Beachamwell

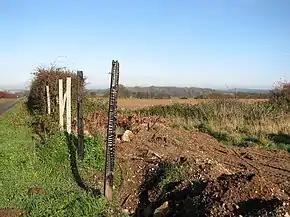
Site of a Royal Observer Corps Monitoring Post

The Royal Observer Corps had a monitoring post on a lane called Narborough Hill (east side), which had an Orlit A post. This was in operation during the Cold War, from 1959 to 1991.